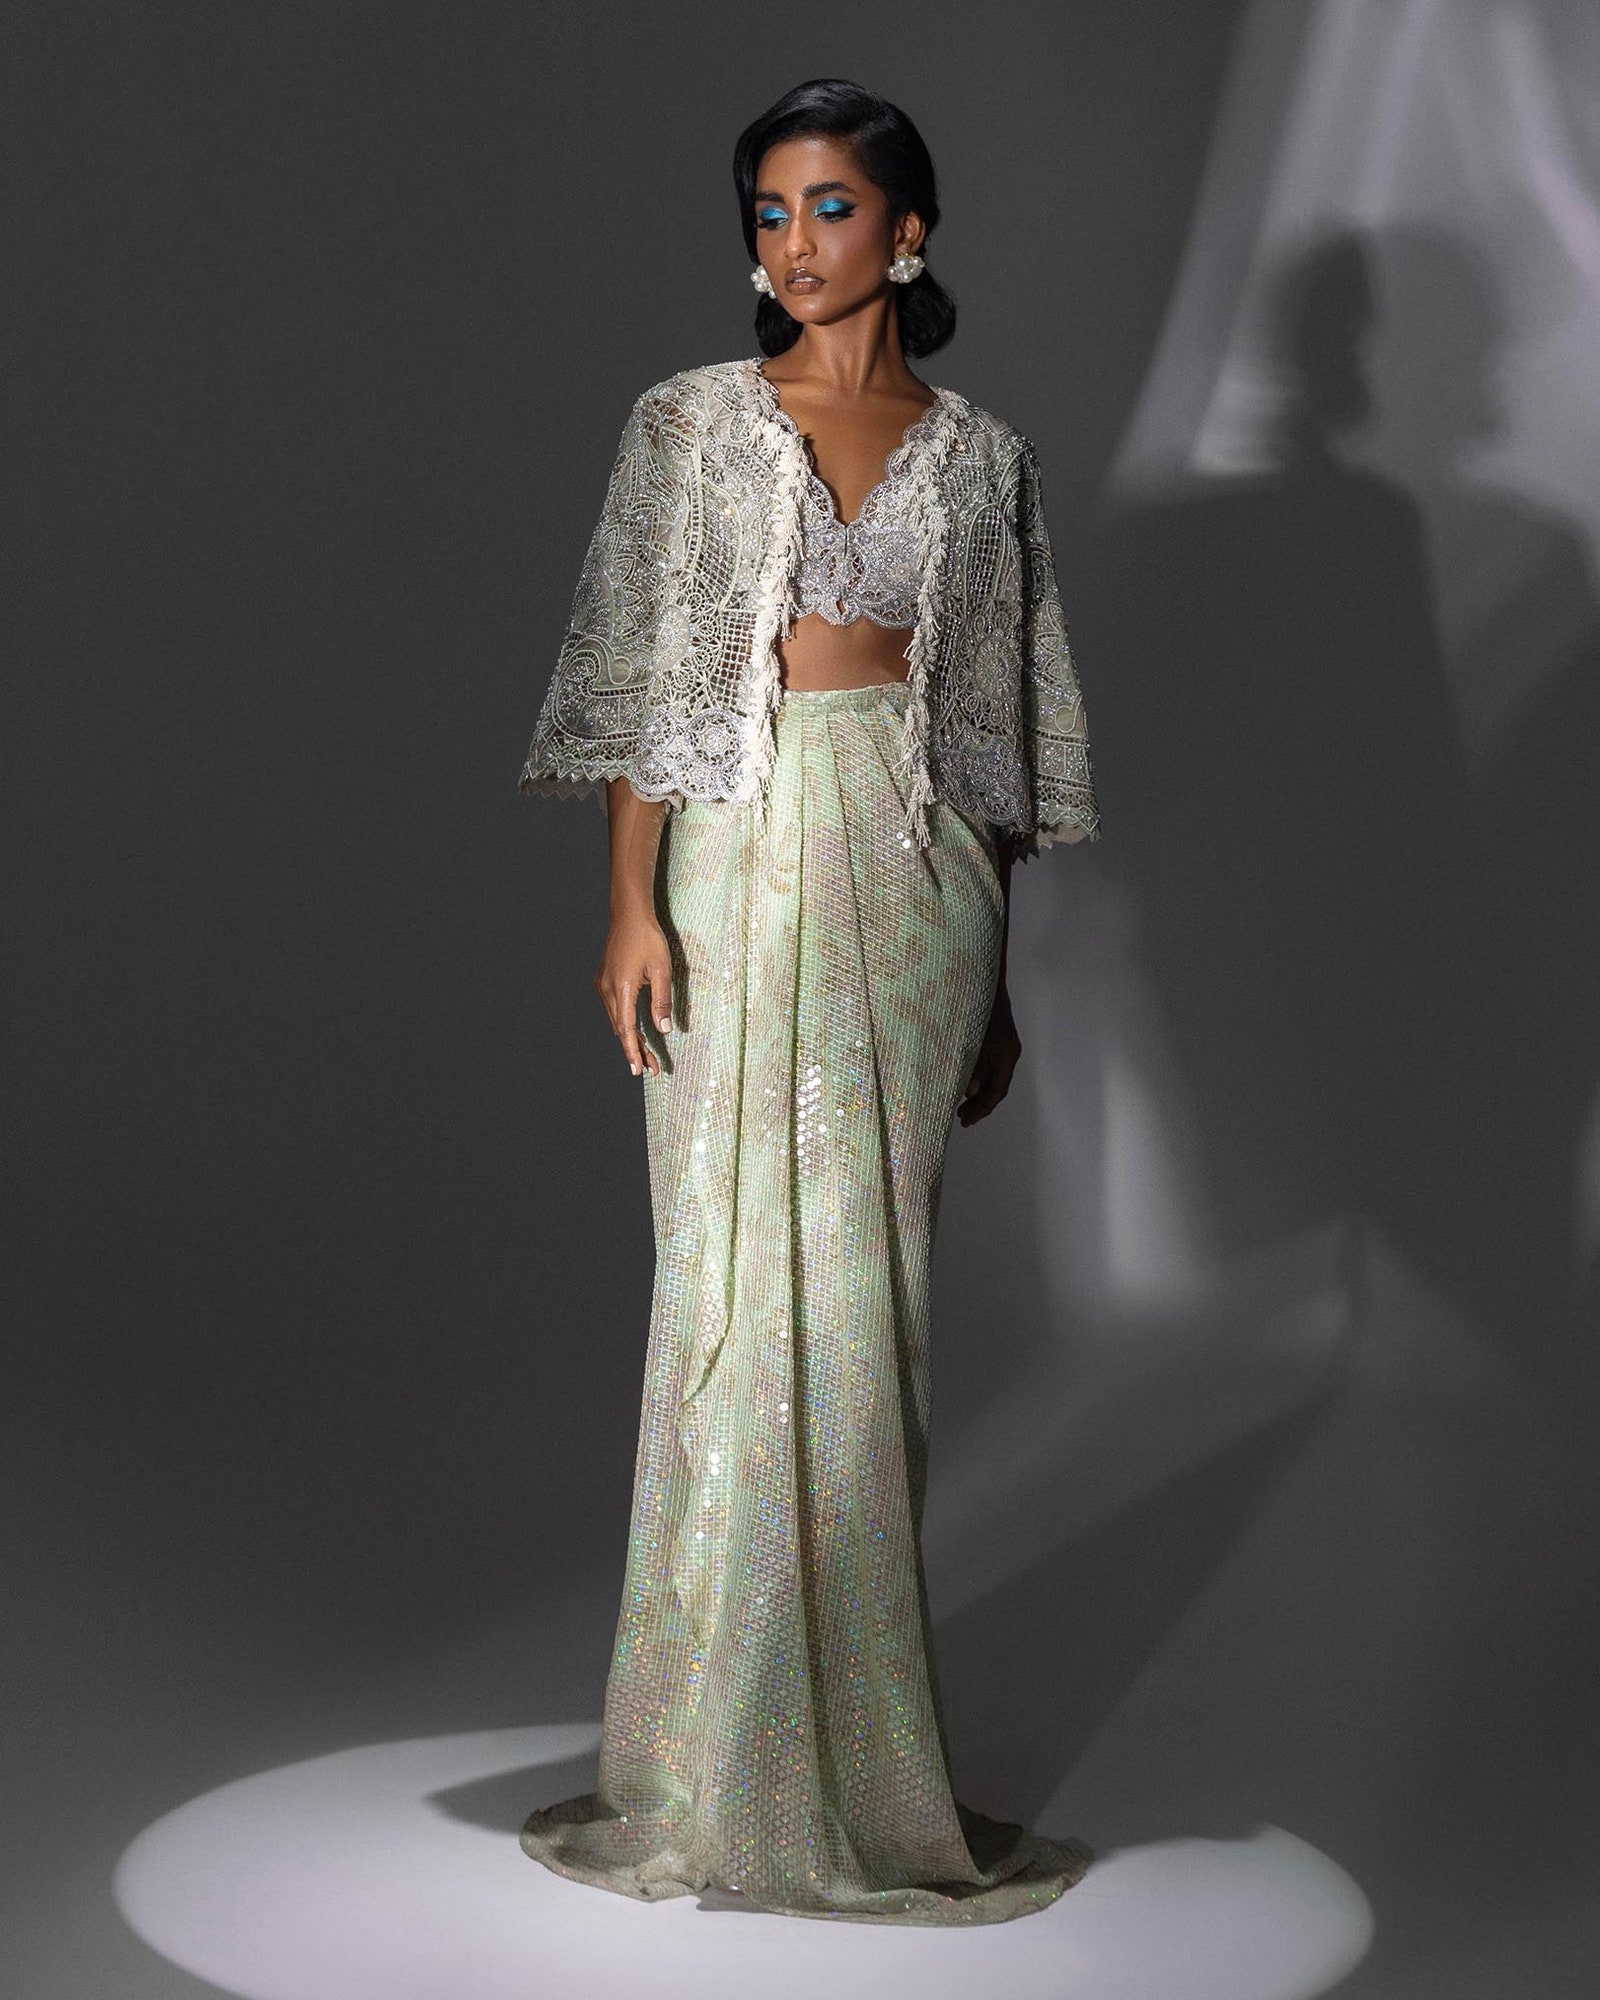
green floral jacket